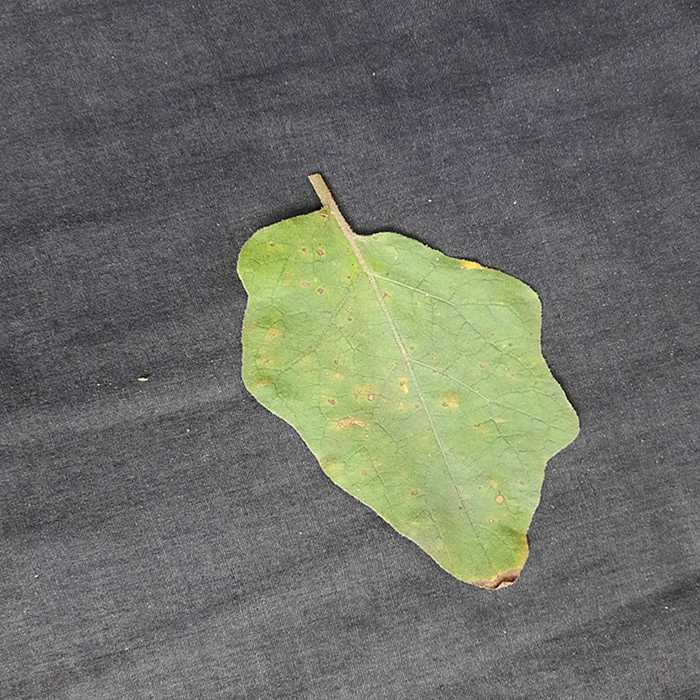
Plant: Eggplant
Label: Eggplant Cercopora leaf spot